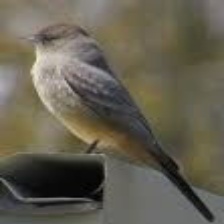
Species: SAYS PHOEBE
Scientific name: SAYORNIS SAYA